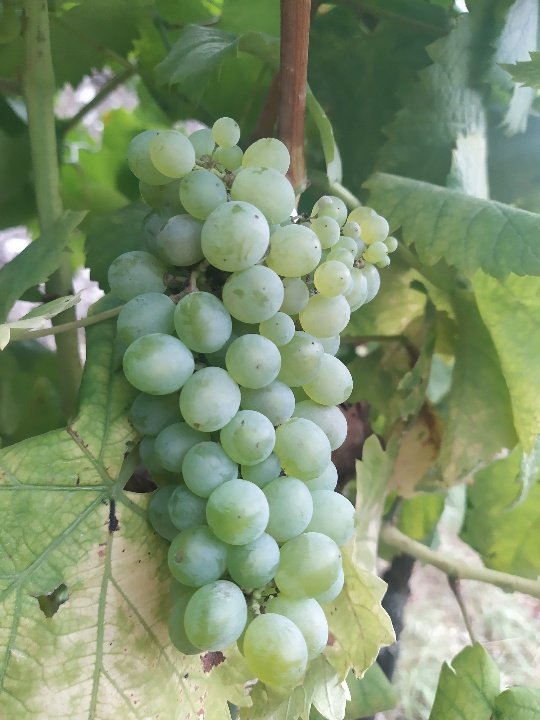
Berries visible: 58
Grape clusters: 1